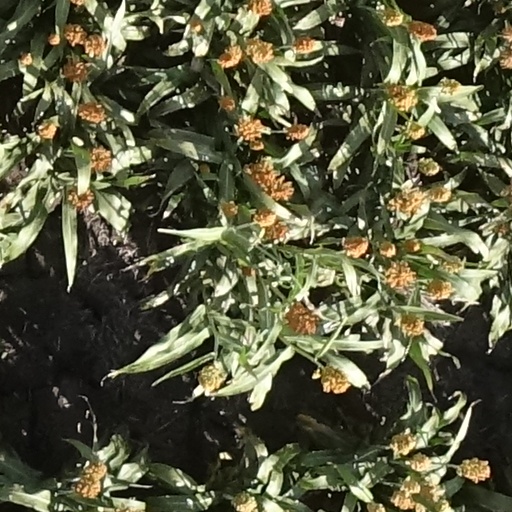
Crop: sorghum